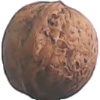
Label: walnut